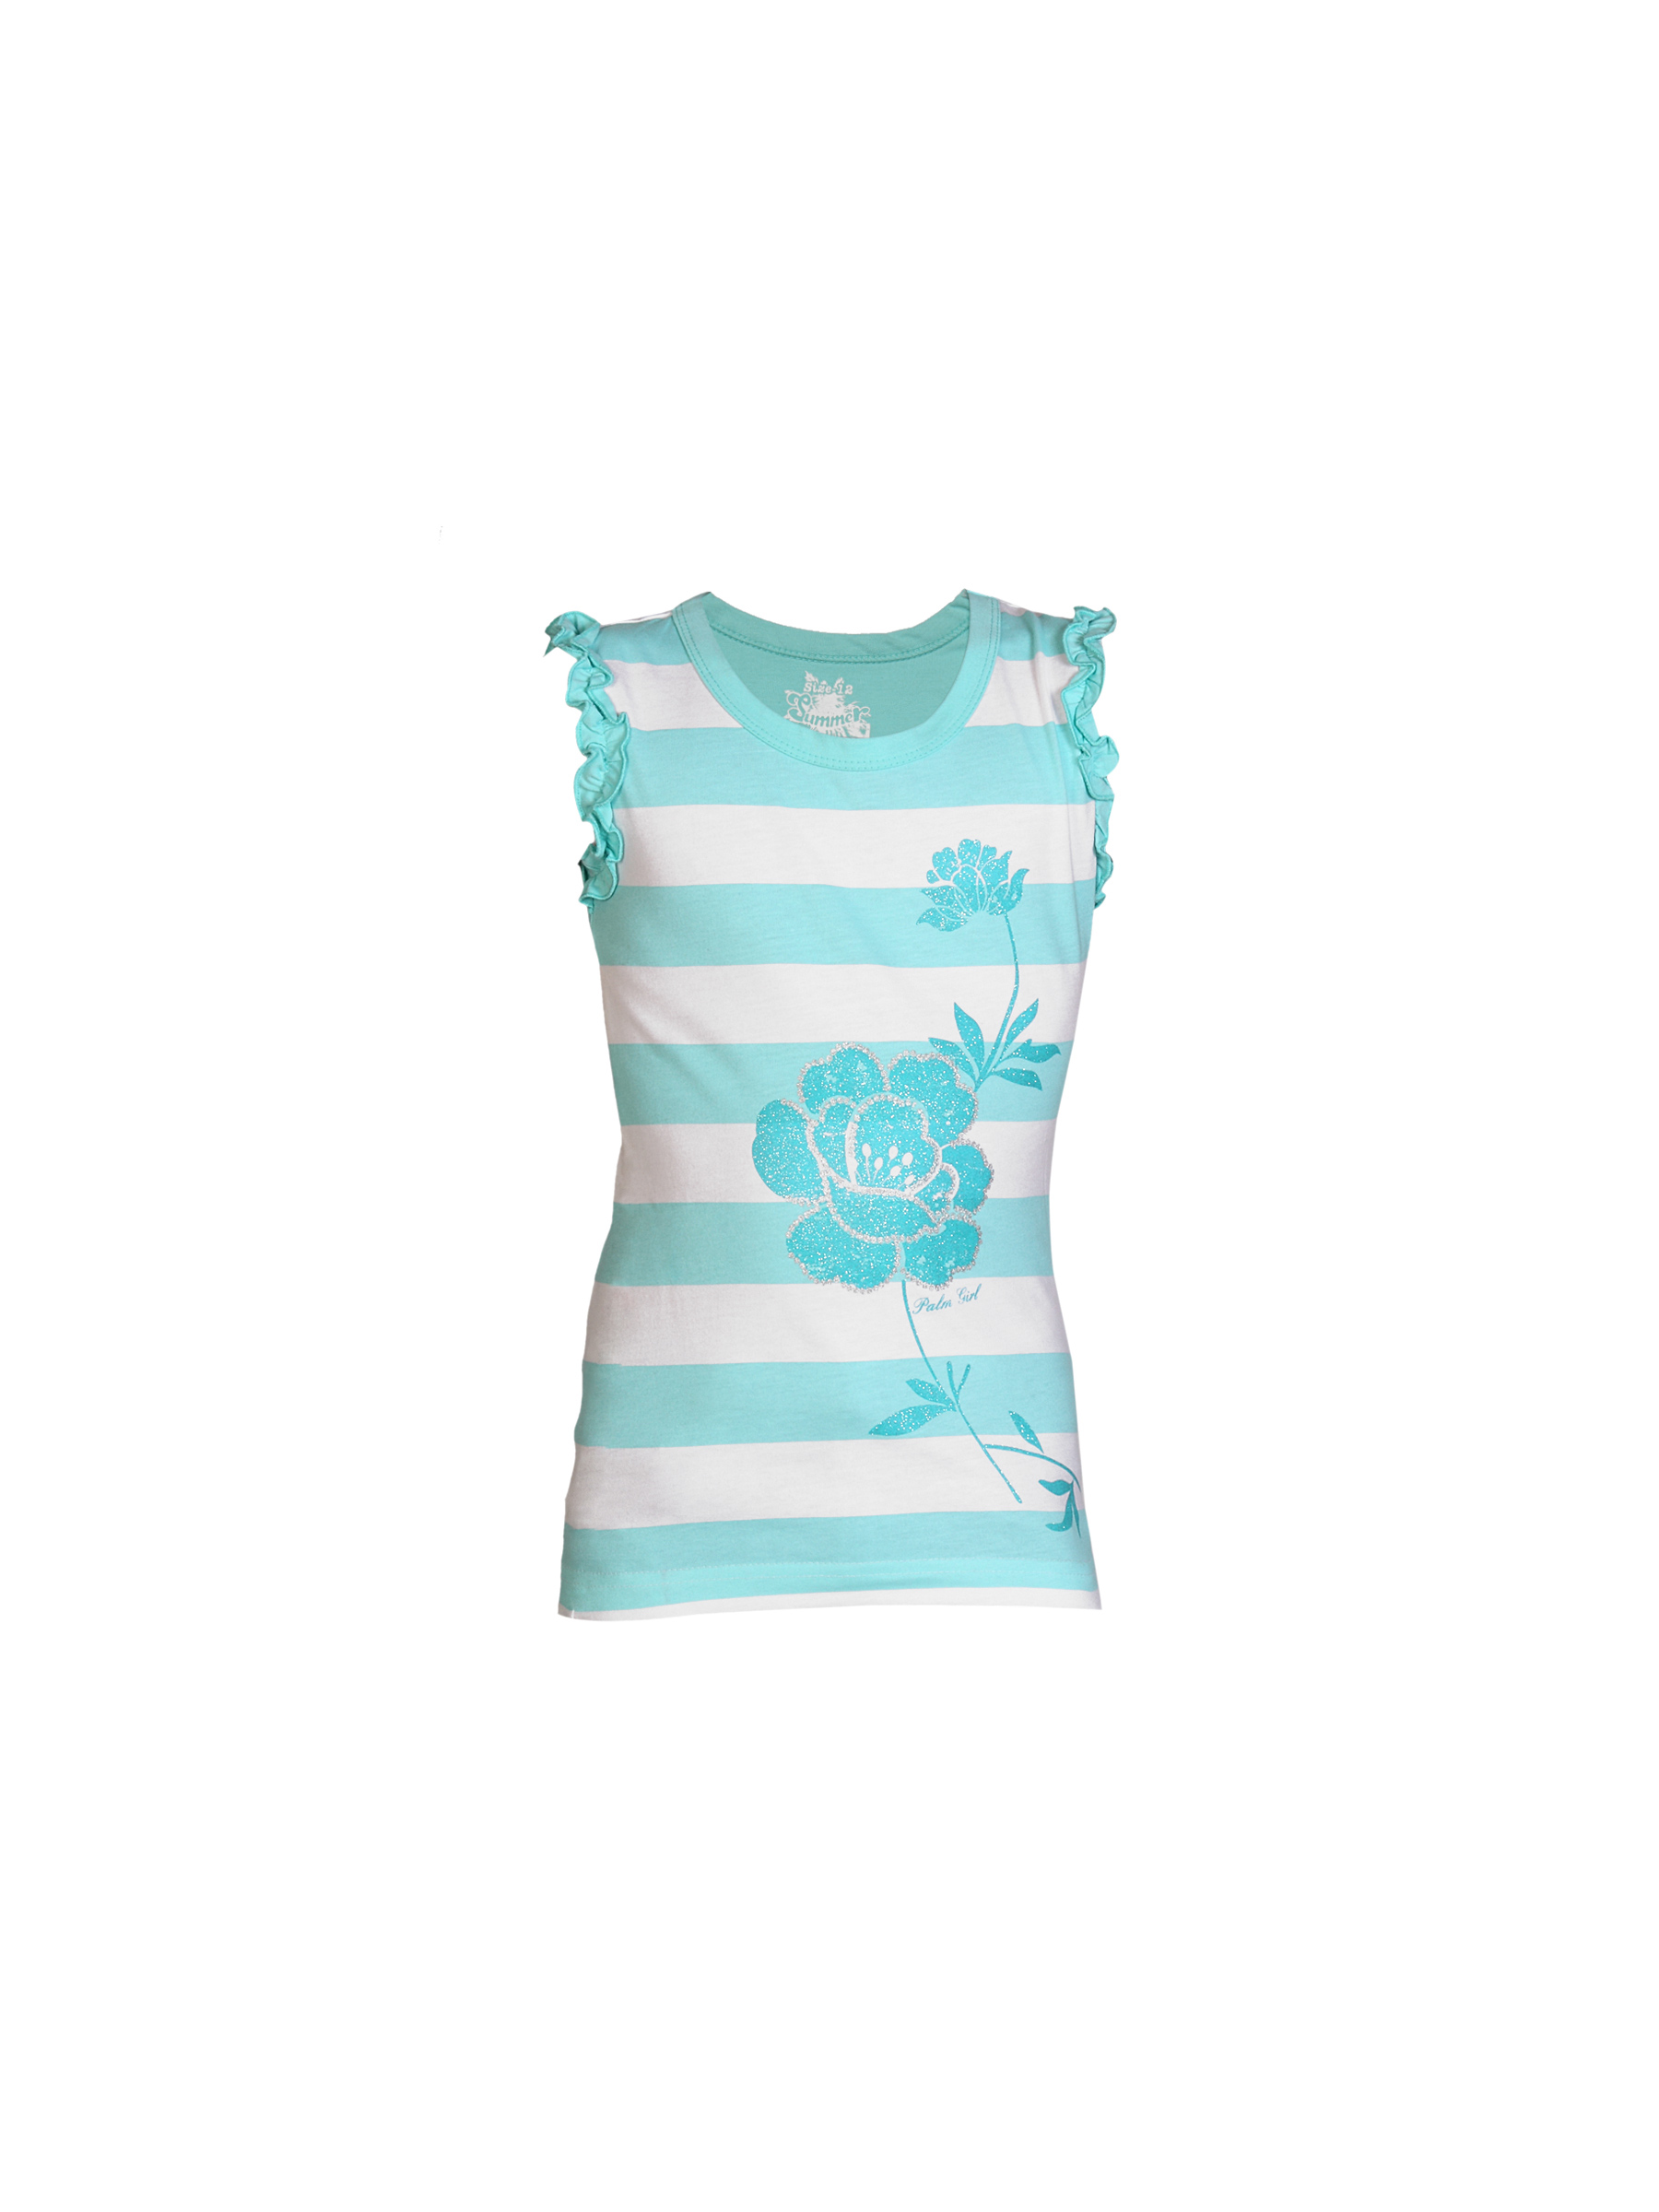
Gini and Jony Girls Summer Up Blue Top
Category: Apparel / Topwear / Tops
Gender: Girls
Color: Blue
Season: Summer 2012
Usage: Casual